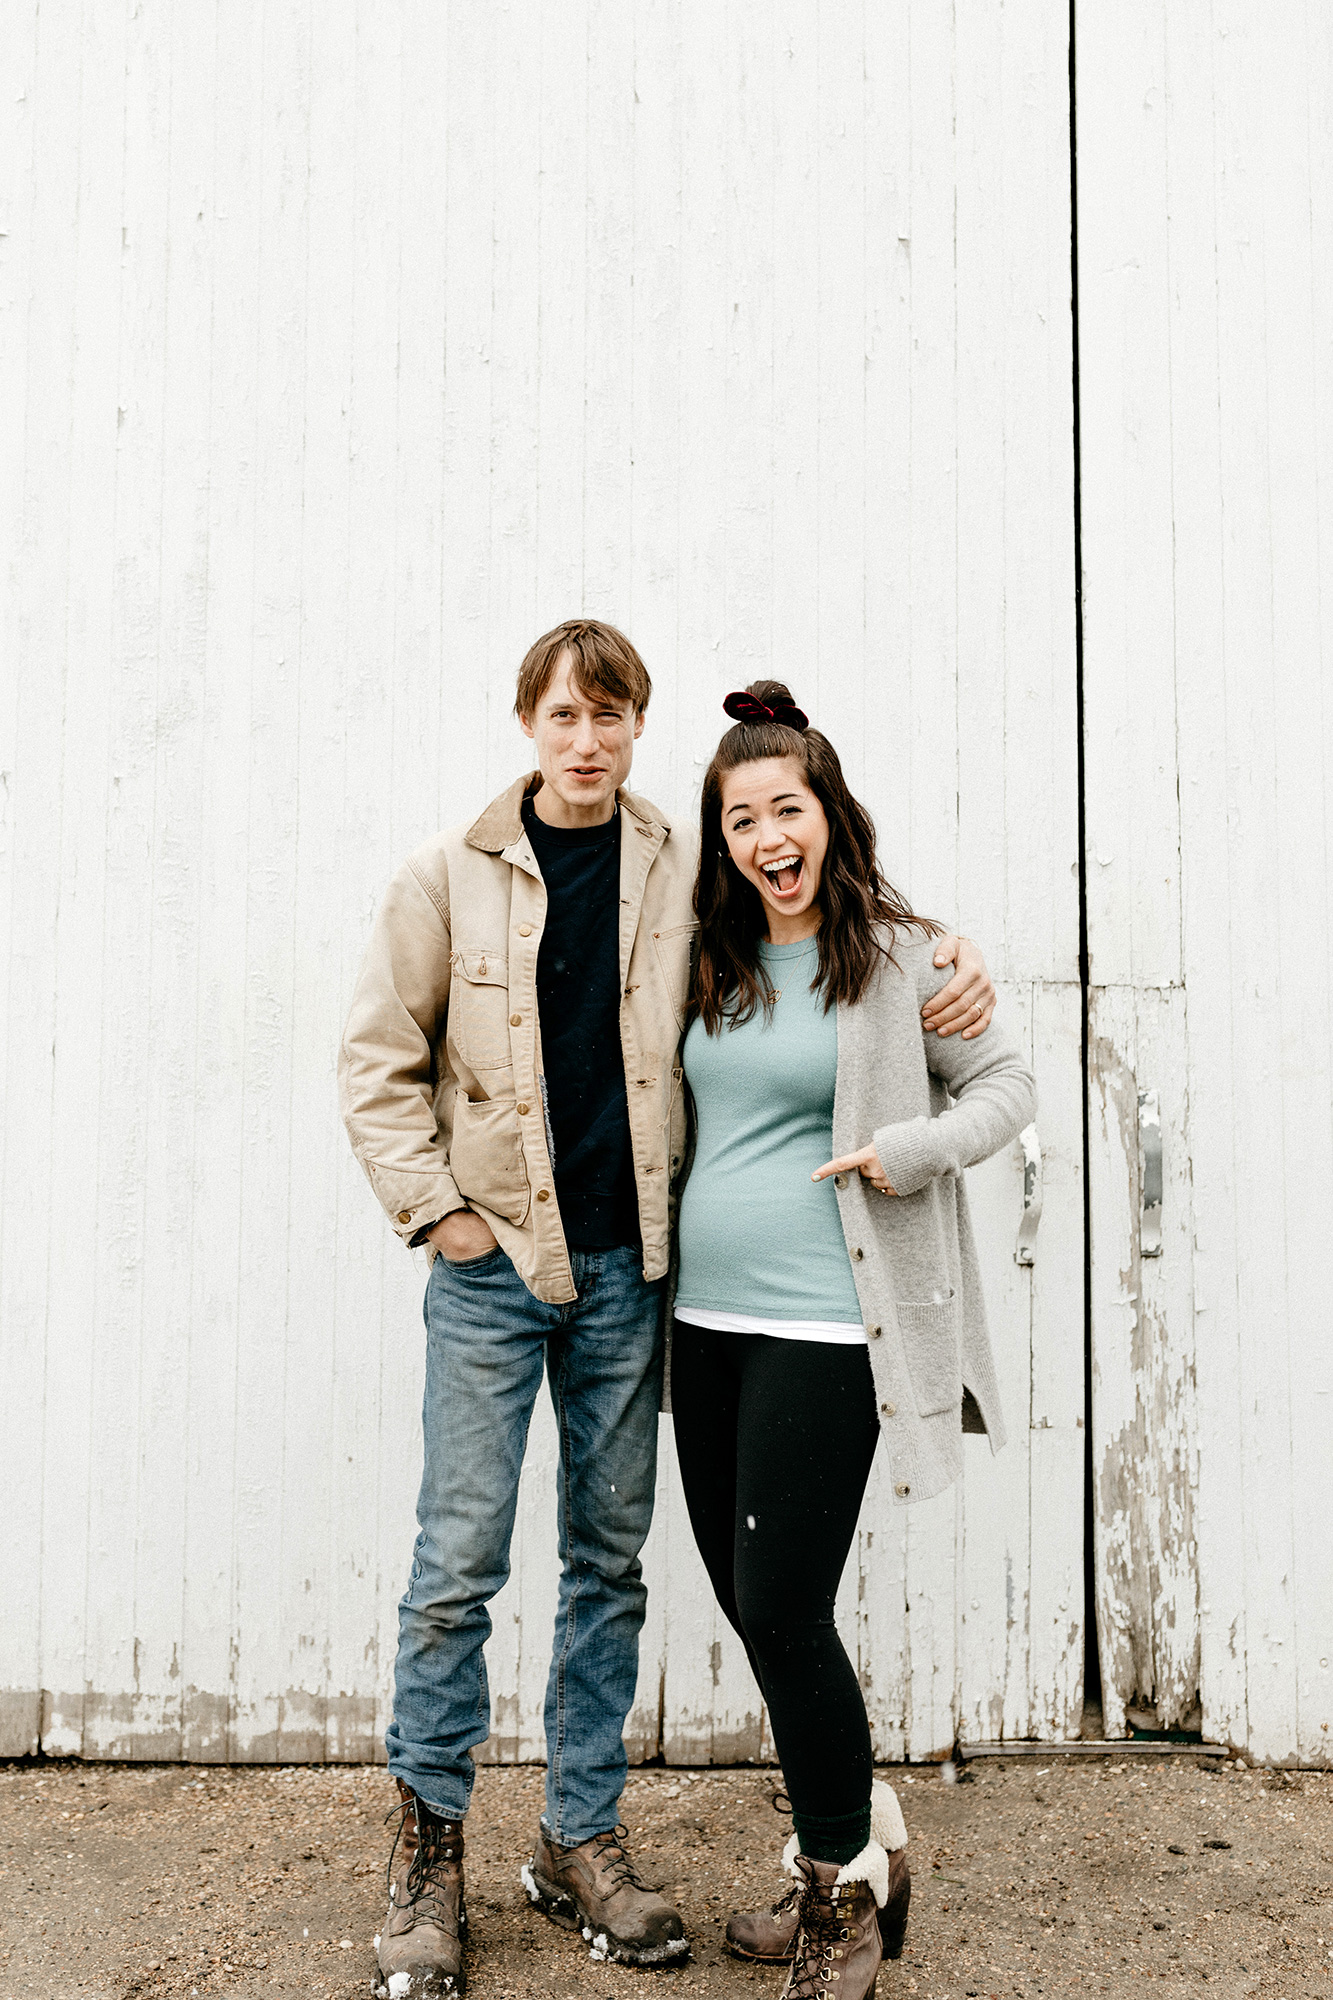
Gender: women